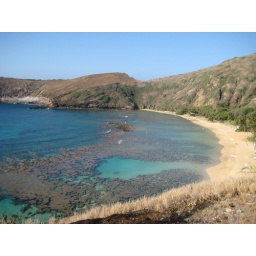
Hanauma Bay - the green brown stuff near the beach is a coral reef loaded with tropical fish